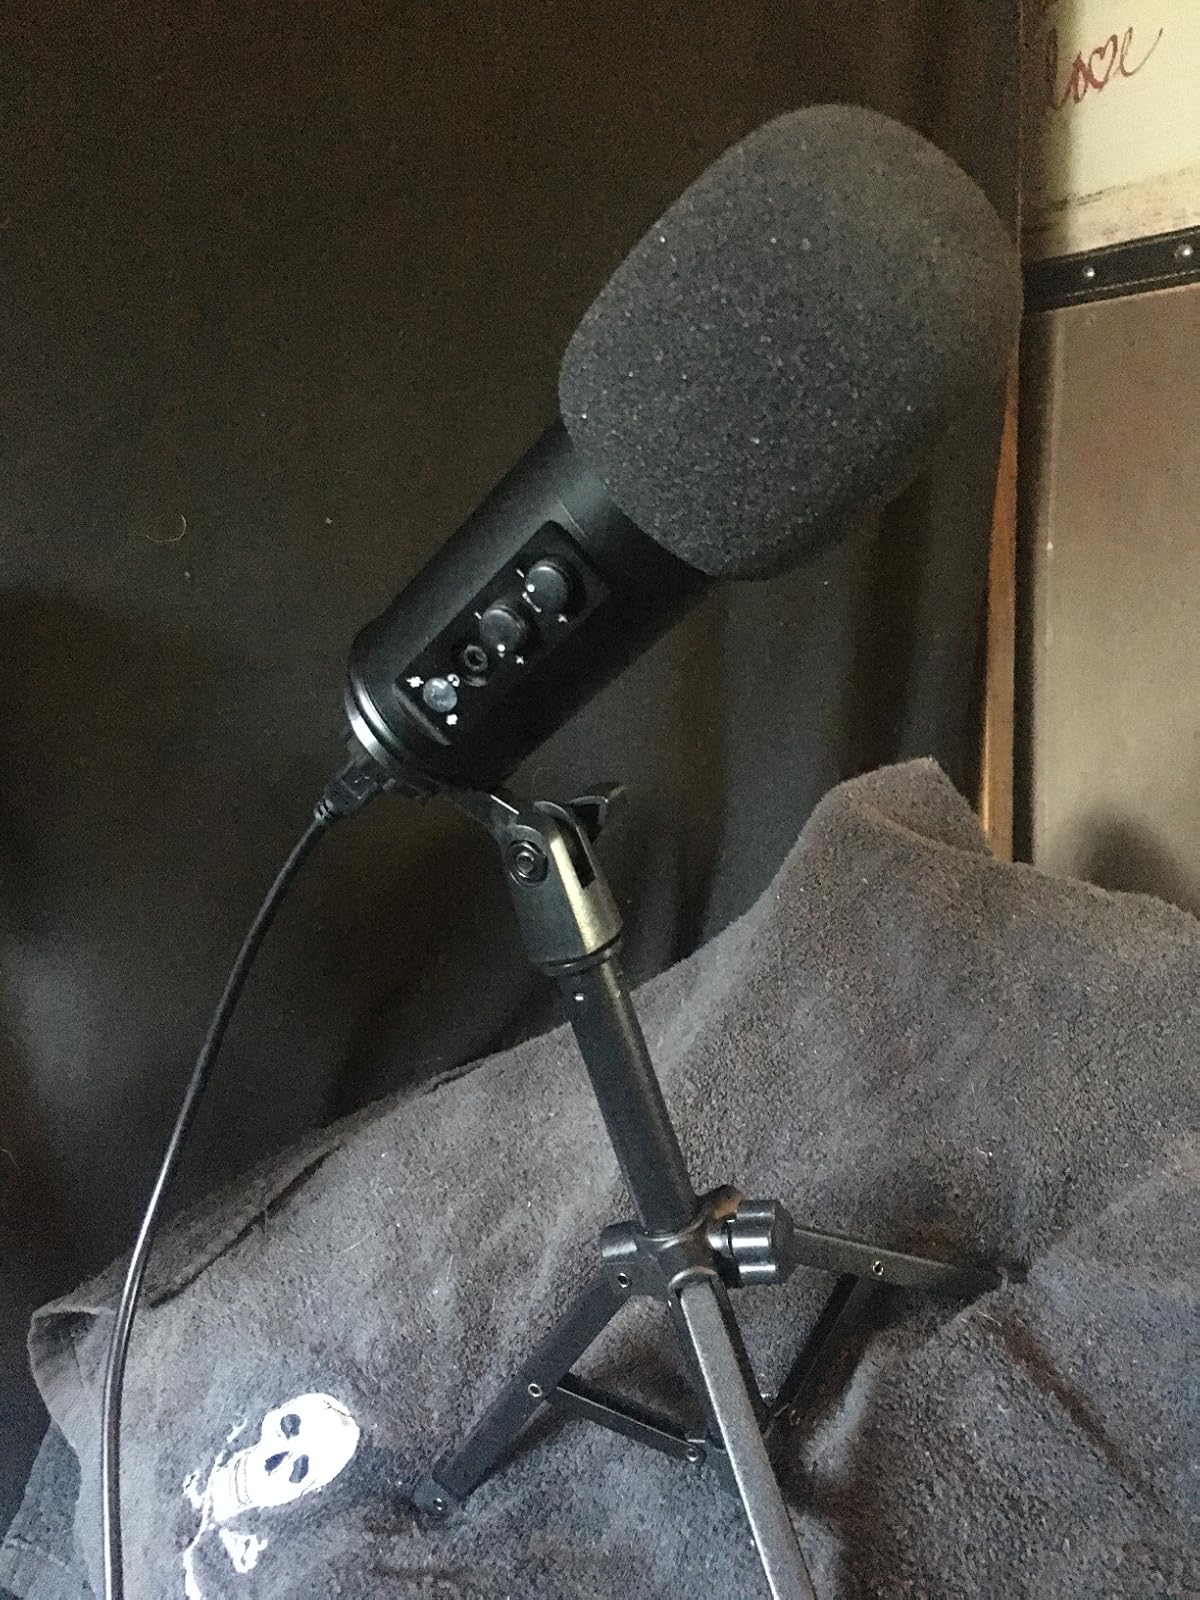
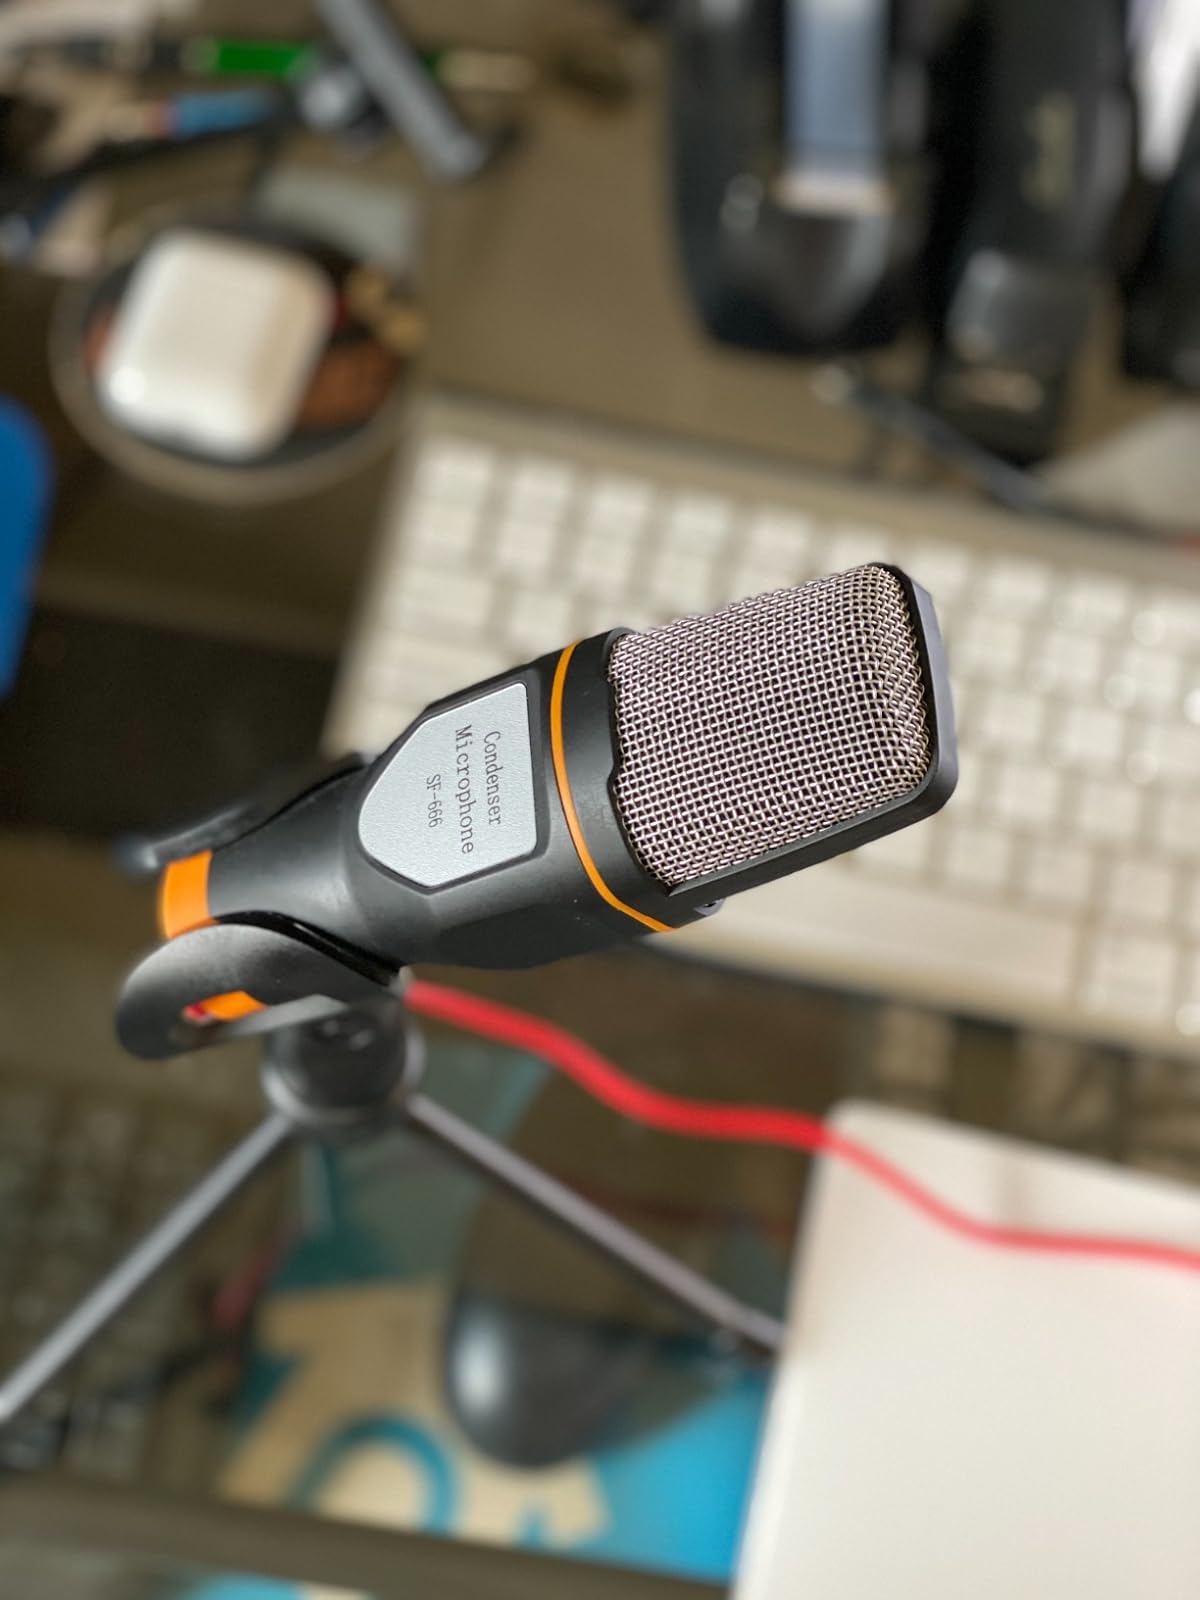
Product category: microphone
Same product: no